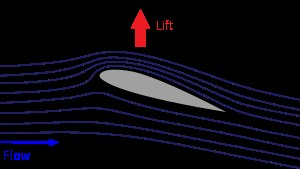
Opdrift (dynamisk)
Princippet ved dynamisk opdrift
Dynamisk opdrift opstår ved, at en skråtstillet flade bevæges i væske ) eller gas med en passende skråstilling og med en vis minimal hastighed. En fladeformet genstand eller lem, som er specielt effektiv til at give dynamisk opdrift og/eller fremdrift, kaldes en vinge eller en finne.